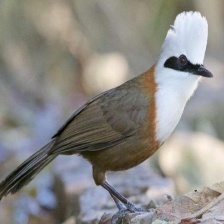
Species: SAMATRAN THRUSH
Scientific name: MYOPHONUS CASTANEUS